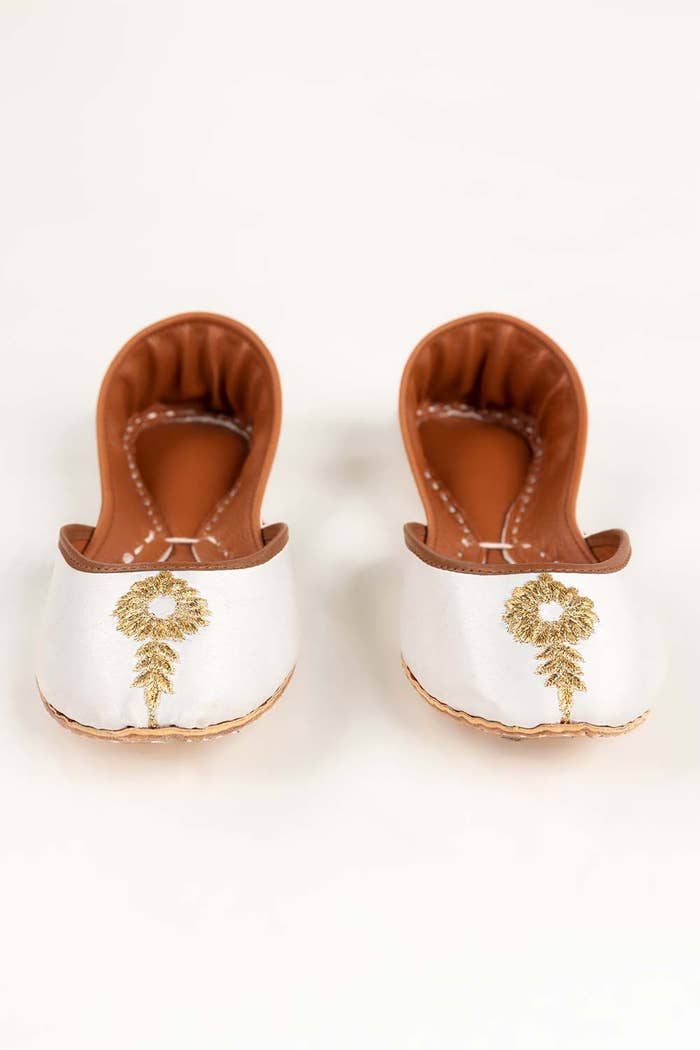
white gold embroidered satin jutti